Handsworth Park

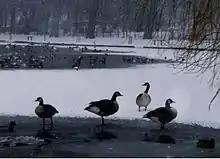
Winter in Handsworth Park

From the 1970s the Handsworth Carnival (now removed to Perry Park, Perry Barr, as Birmingham International Carnival, having been said by the acting Head of Parks to have "outgrown Handsworth Park") and later the festival of Vaisakhi.